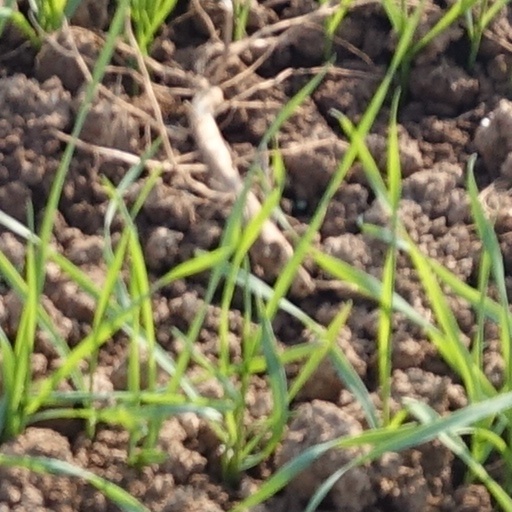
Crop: wheat